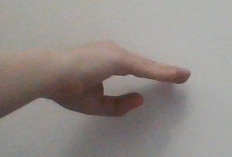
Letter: jeem